Jinyu Hutong station

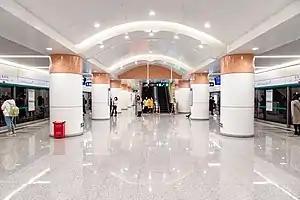
Platform

Jinyu Hutong station is a station on Line 8 of the Beijing Subway.